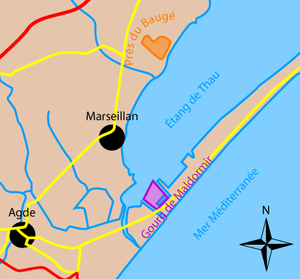
Réserves et espaces protégés sur le territoire de Marseillan.
Marseillan est une commune française située dans le département de l'Hérault, en région Occitanie. Depuis le 31 décembre 2002, elle fait partie de la communauté d'agglomération Sète Agglopôle Méditerranée.